Phu Cat Air Base Security Forces

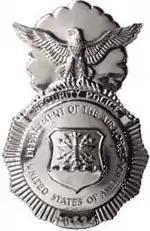
USAF Security Police badge

Phu Cat Air Base Security Forces of the United States Air Force were Air Police and Security Police squadrons responsible for the air base ground defense of Phù Cát Air Base in South Vietnam during the Vietnam War.